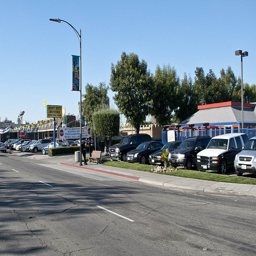
many cars parked in a row near each other
A parking lot full of cars in front of a restaurant.
A street is clear of cars, but the parking lots of the businesses are full.
A view of a street with parked cars and a car dealership.
Daytime picture of parking lots and businesses along a highway.